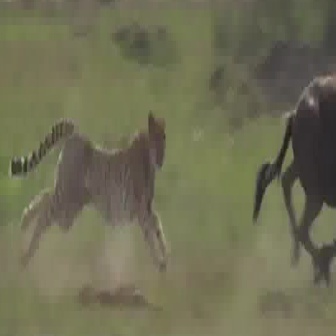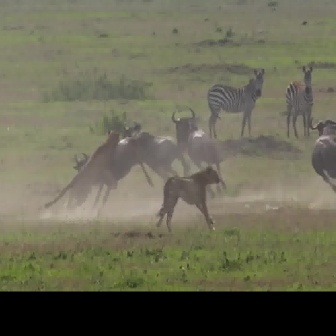
  Please identify the target specified by the bounding box [7,107,169,270] in the first image and locate it in the second image. Return the coordinates in [x_min,y_min,x_max,y_max] format.
Answer: [41,130,119,208]